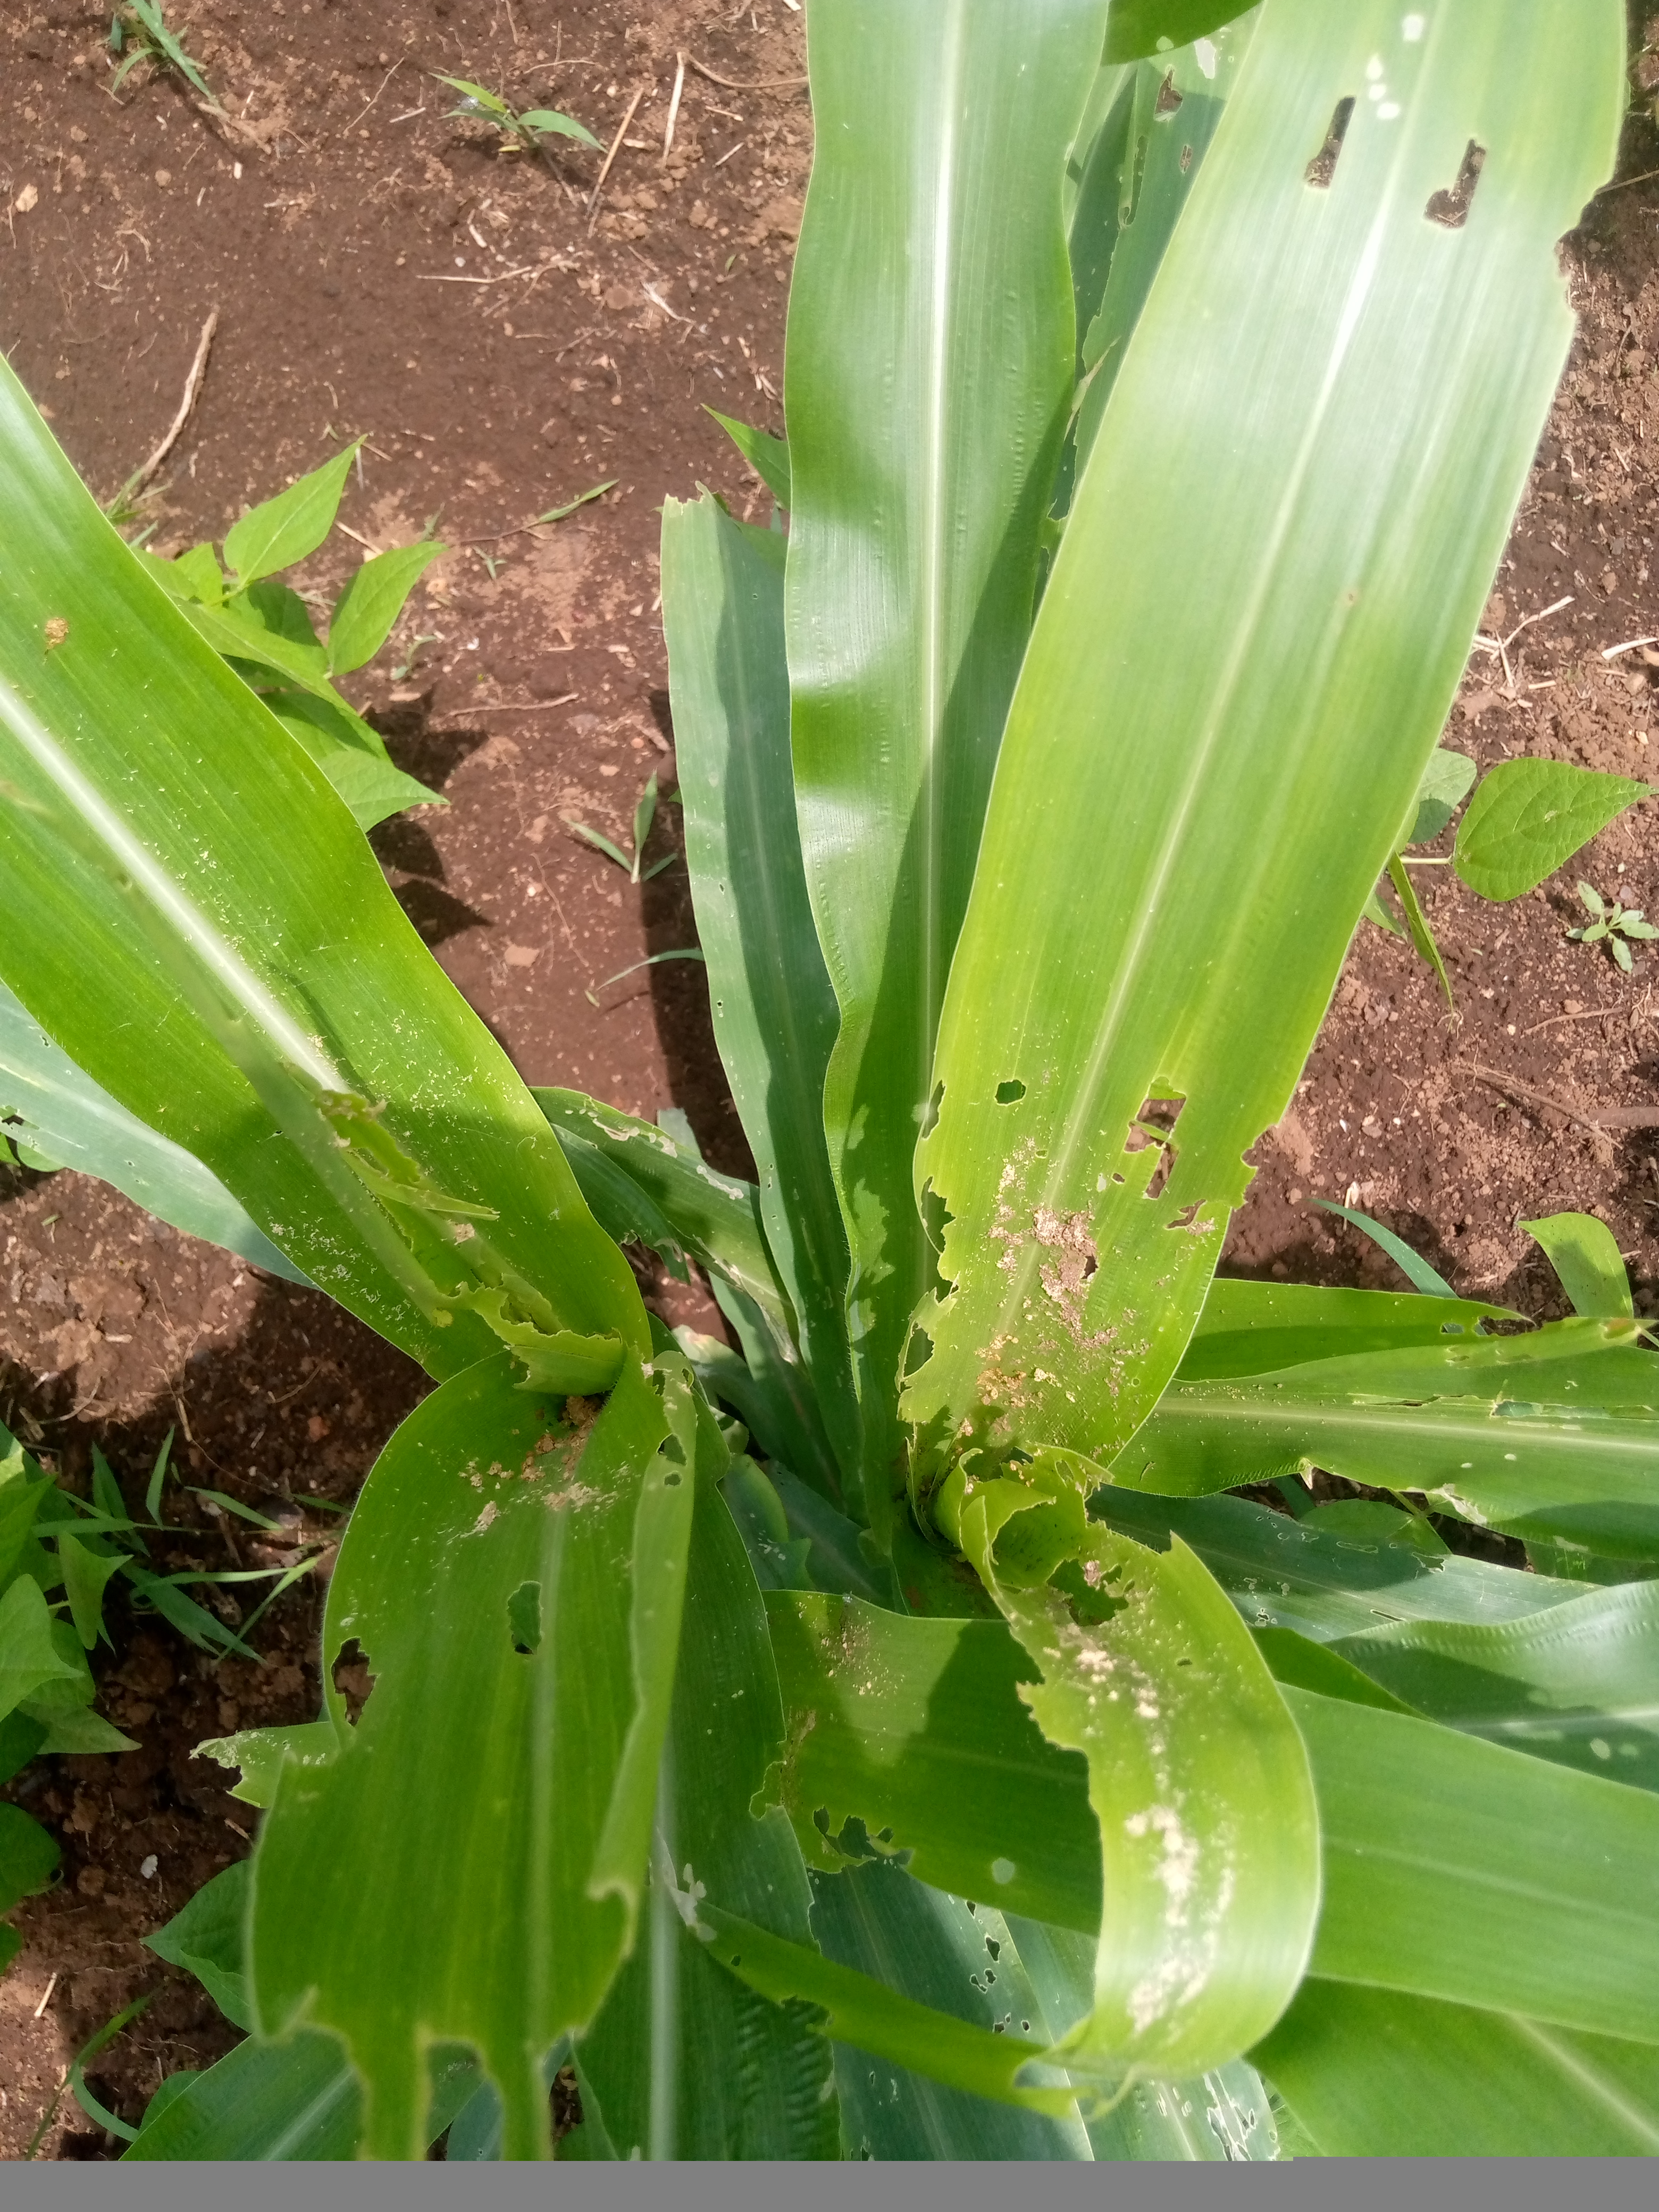
Label: spodoptera_frugiperda